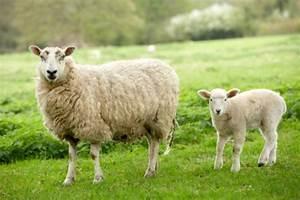
sheep